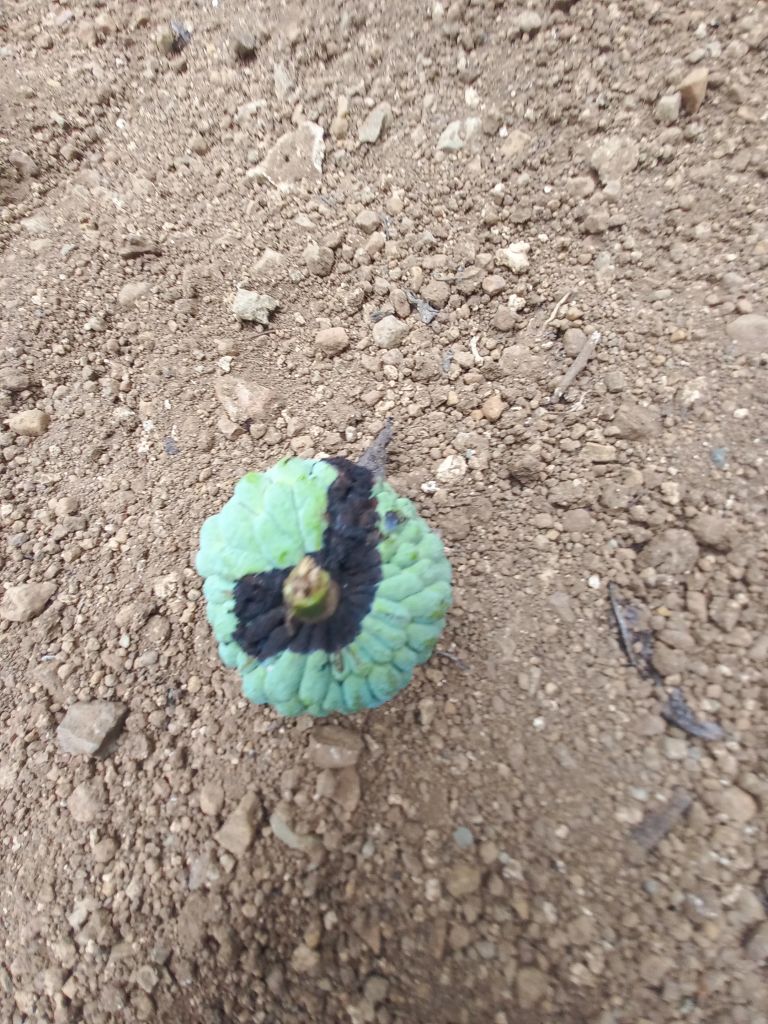
Disease label: Diplodia Rot